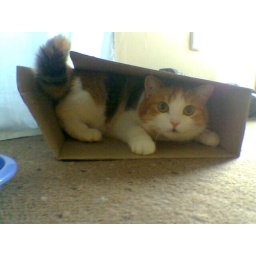
cat in a box